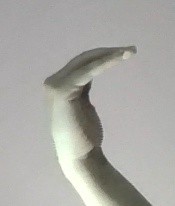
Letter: haa